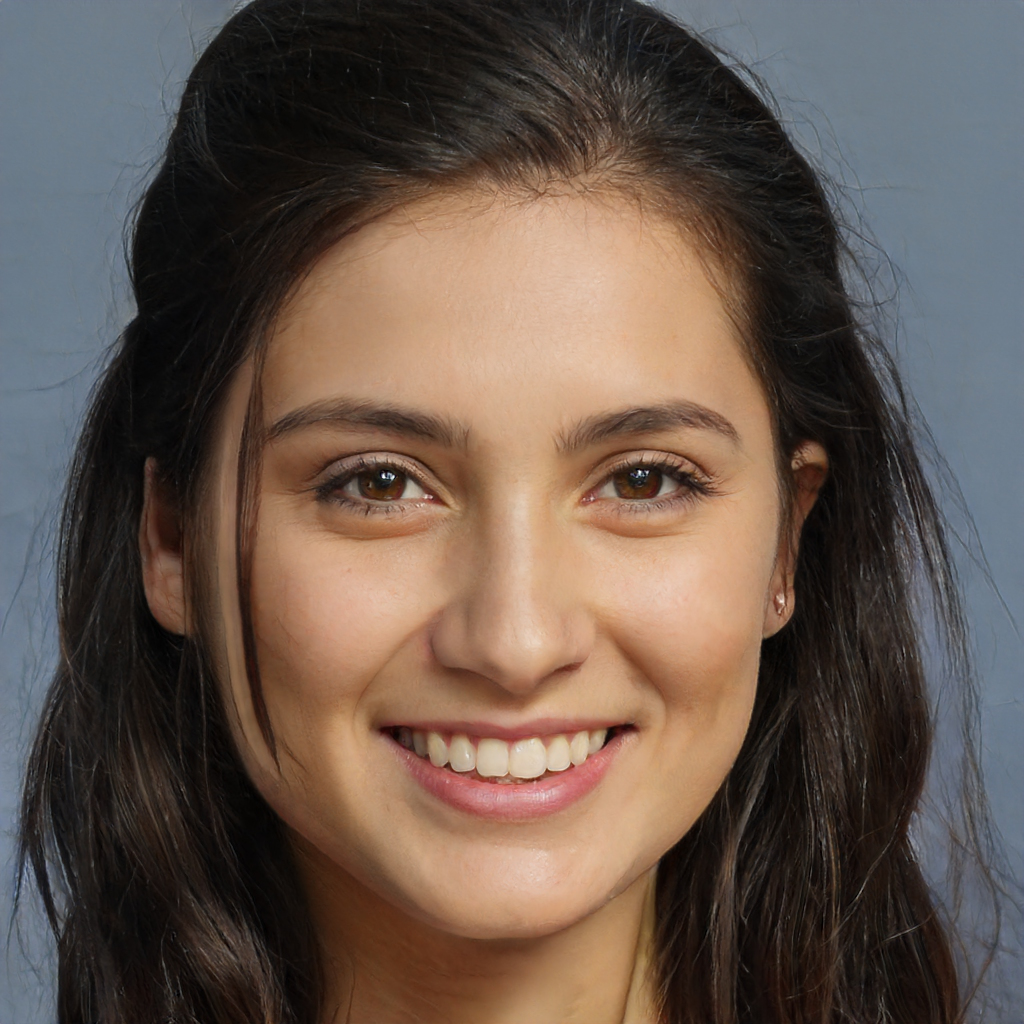
Gender: Female